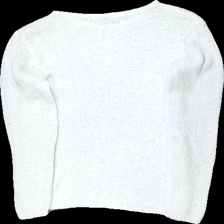
View: back
Type: Sweater
Category: Ladies
Brand: Not in the list
Brand text on label: pepper.corn
Colors: White
Material: 78% bomull 22% polyester
Pattern: Transparent
Cut: C-collar
Size: XL
Season: All
Stains: Minor
Damage: smuts fläck
Damage location: middle left
Damage 2: smuts fläck
Damage 2 location: middle center
Damage 3: smuts fläck
Damage 3 location: middle right
Price range: <50
Recommended usage: Export
Description: genomskinlig stickad sweater